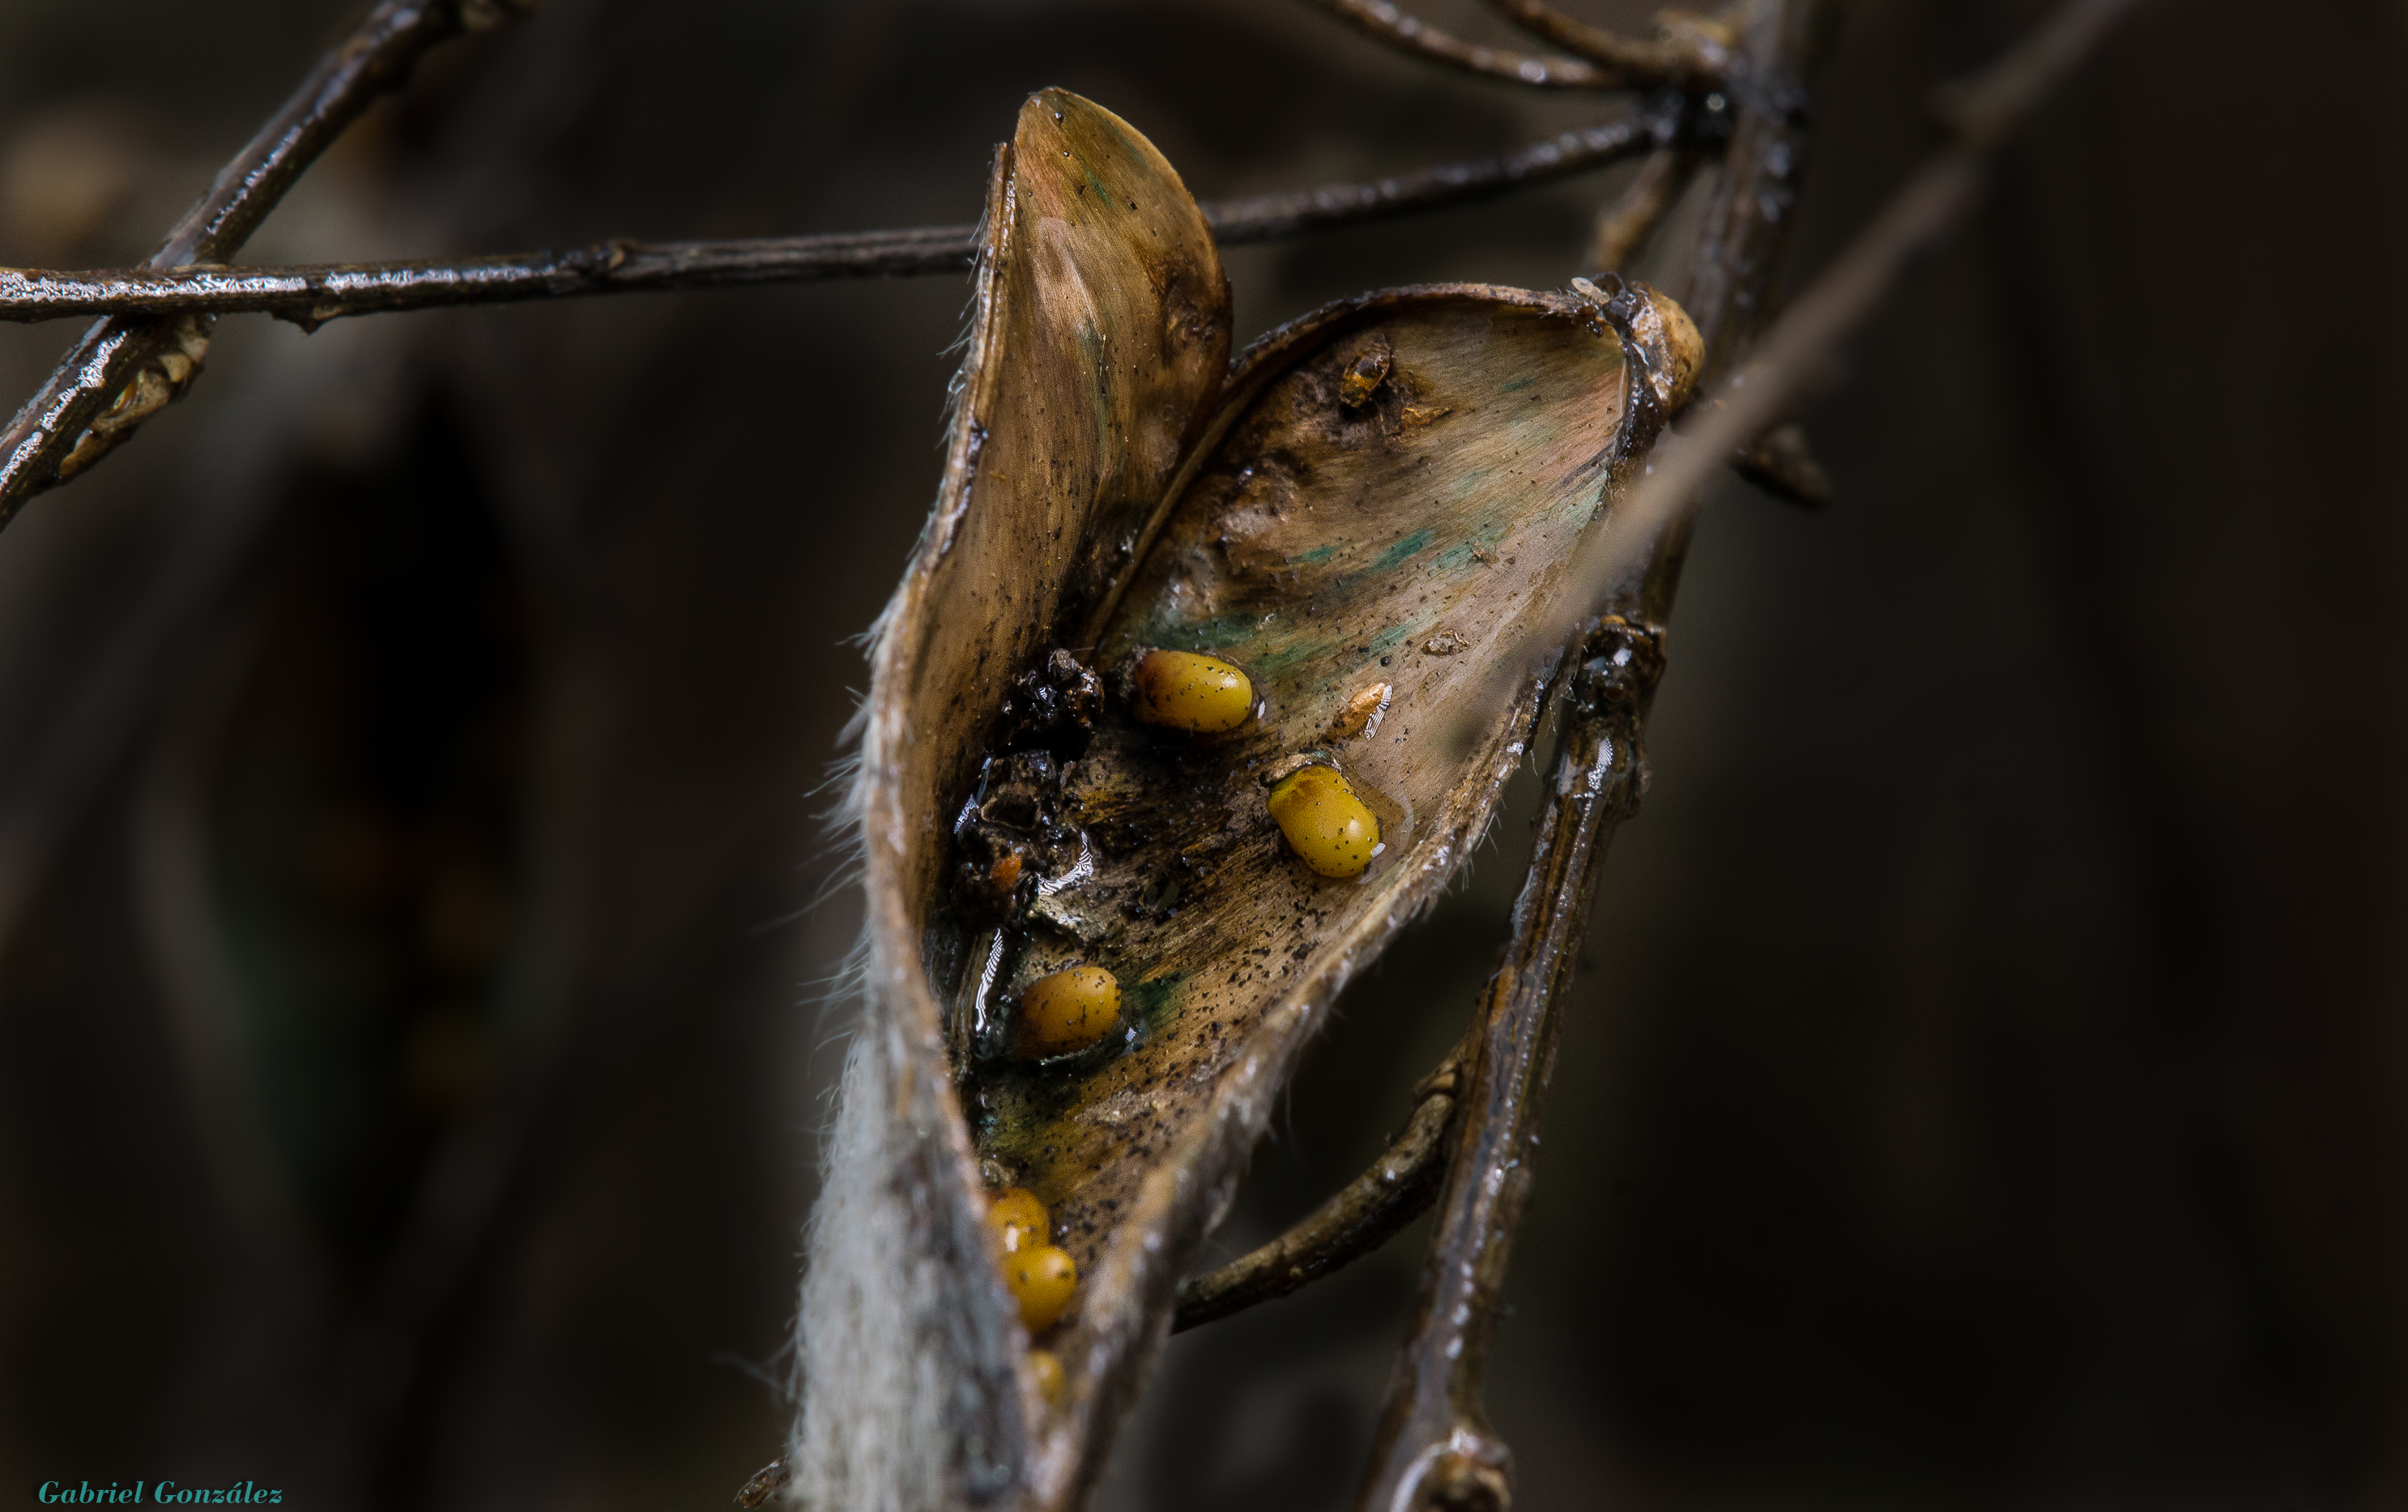
nature, branch, photography, leaf, fly, photo, wildlife, insect, fauna, invertebrate, close up, naturaleza, a77, g, ggl1, gaby1, xovesphoto, varios, some, sonya77, gphoto, xelodegalicia, sonya77v, tamron180mmmacro, macro photography, gabrielcoru a, true bugs